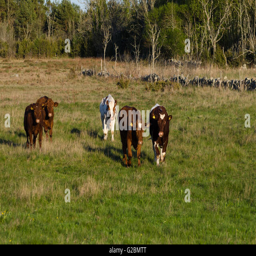
excited cattle on the go in a green landscape at spring